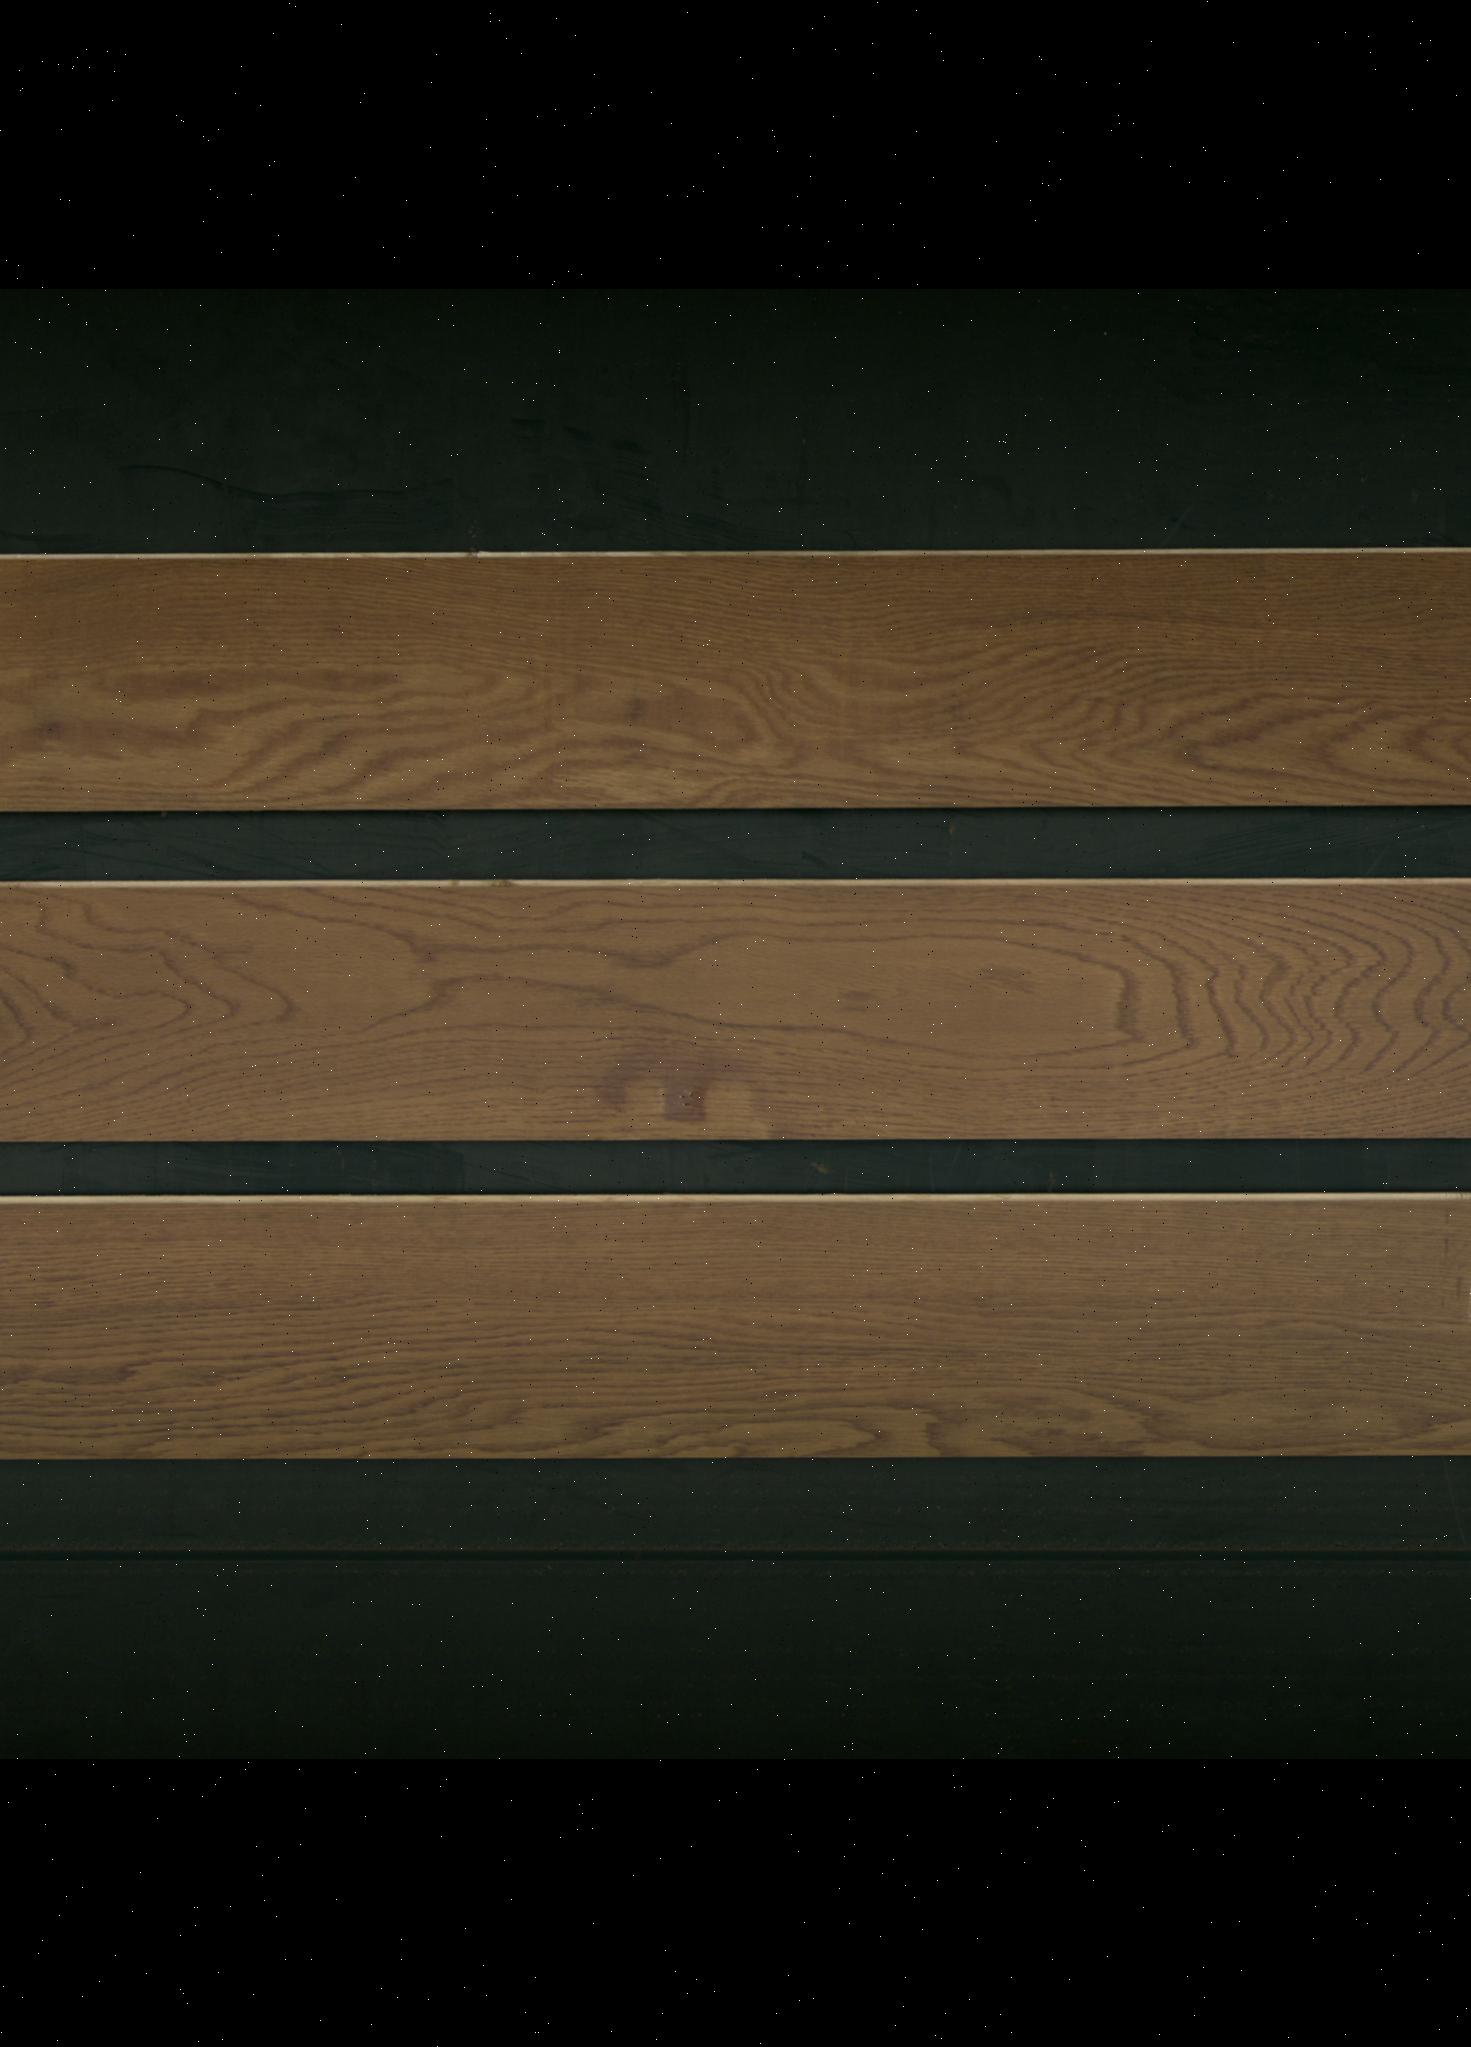
Label: mixers